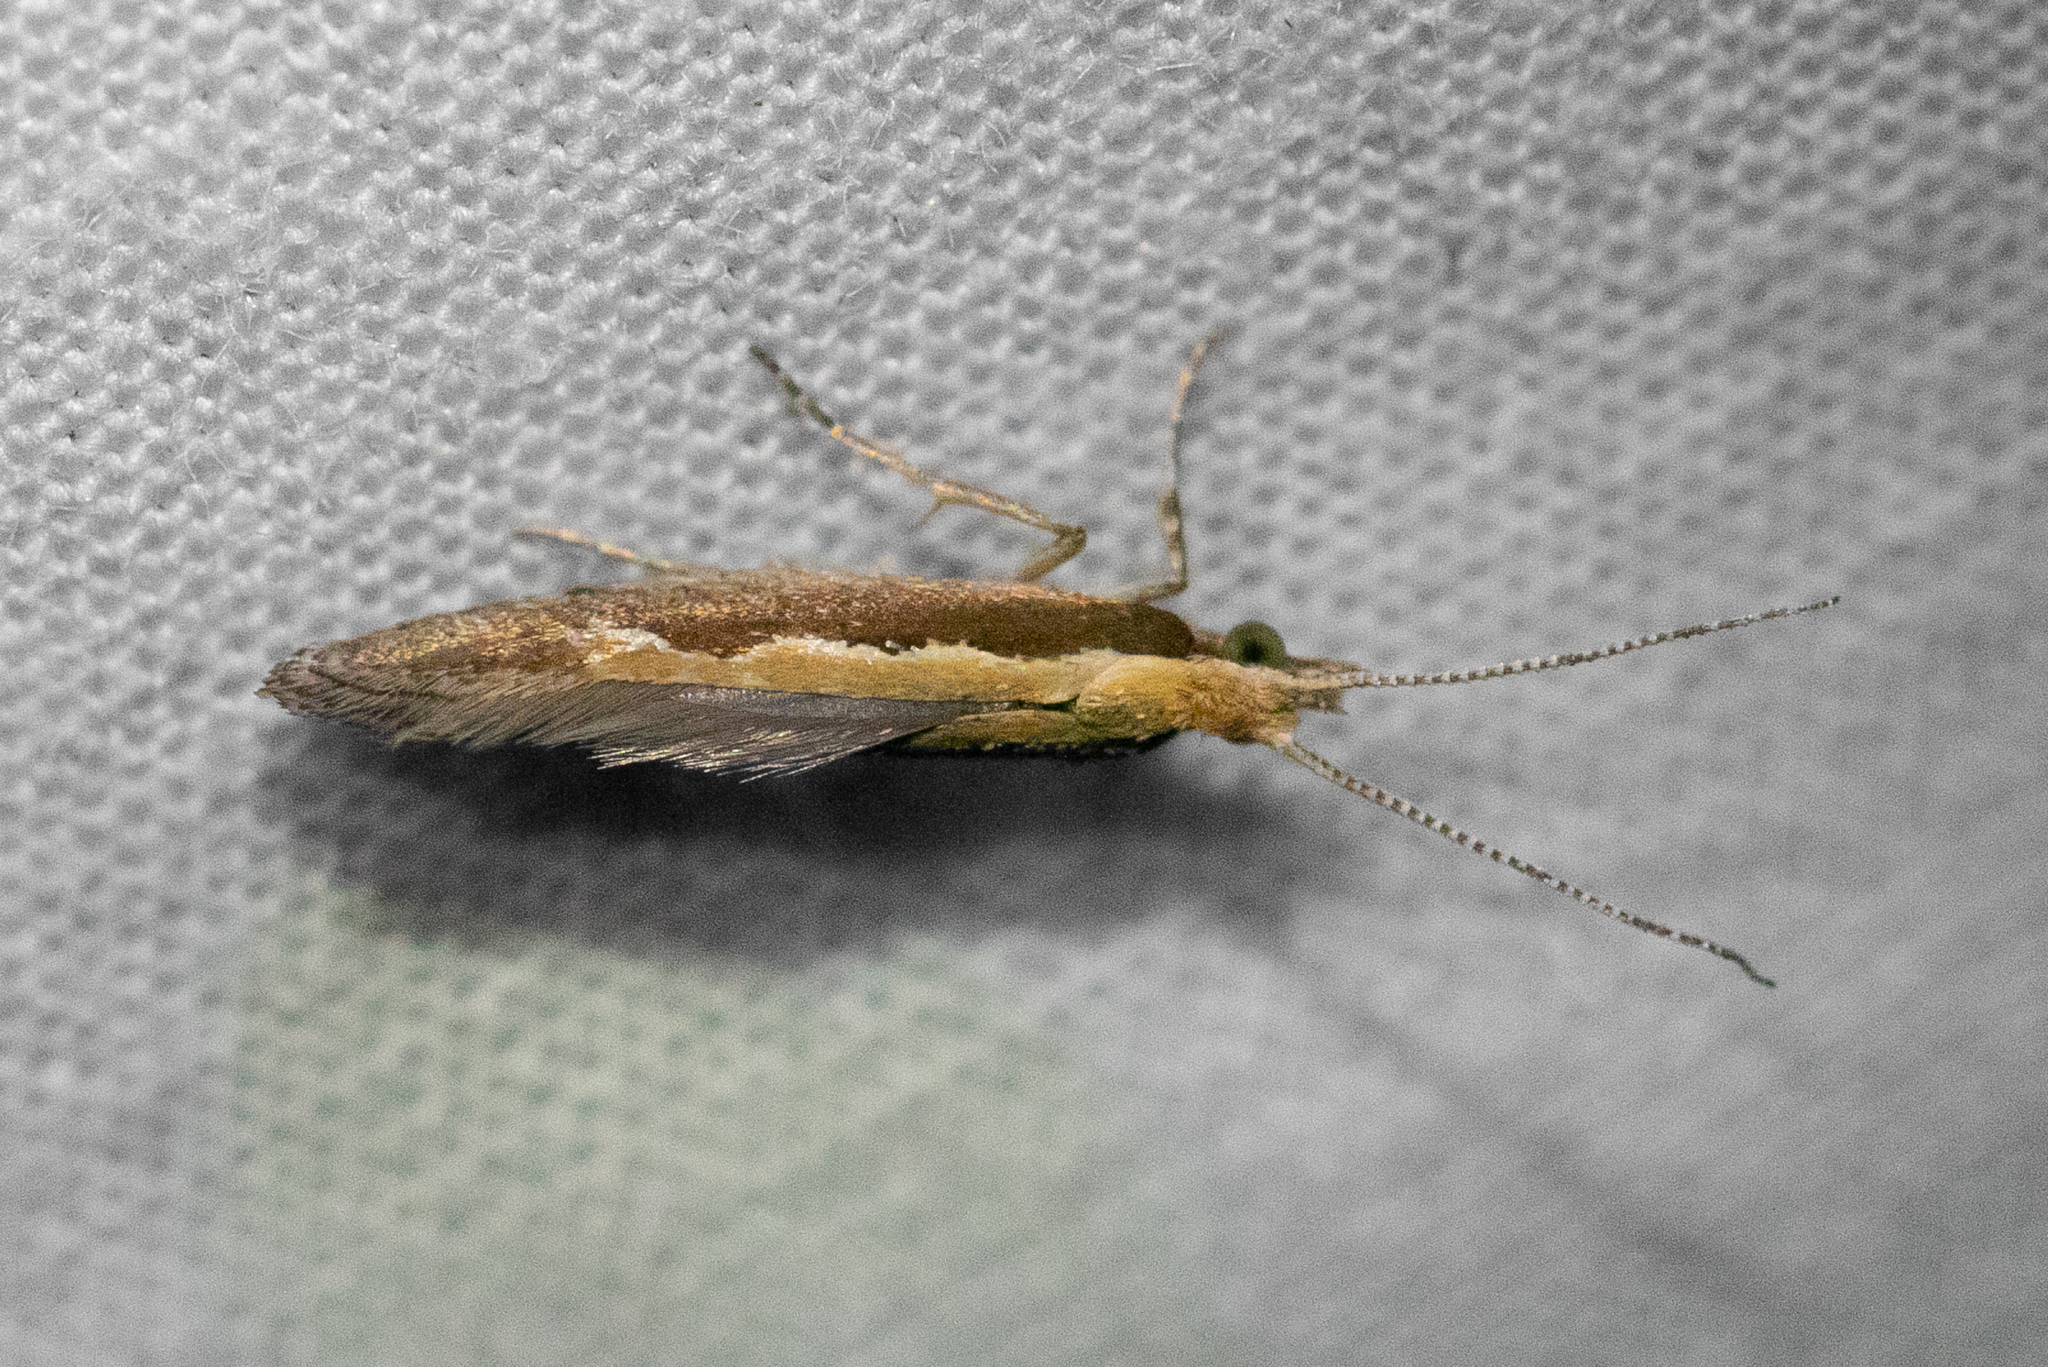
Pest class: diamondback_moth